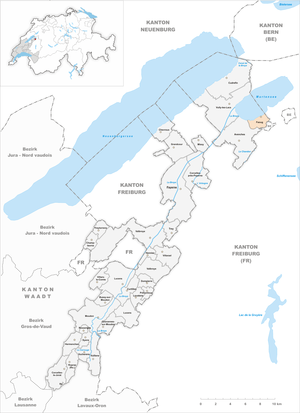
Faoug est une commune suisse du canton de Vaud, située dans le district de la Broye-Vully. Citée dès le XIIᵉ siècle, elle fait partie du district d'Avenches de 1803 à 2007. Faoug est peuplée de 904 habitants en 2018. Son territoire, d'une surface de 347 hectares, se situe sur la rive sud du lac de Morat.